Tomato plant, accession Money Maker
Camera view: vertical (180 deg); turntable rotation: 120 degrees
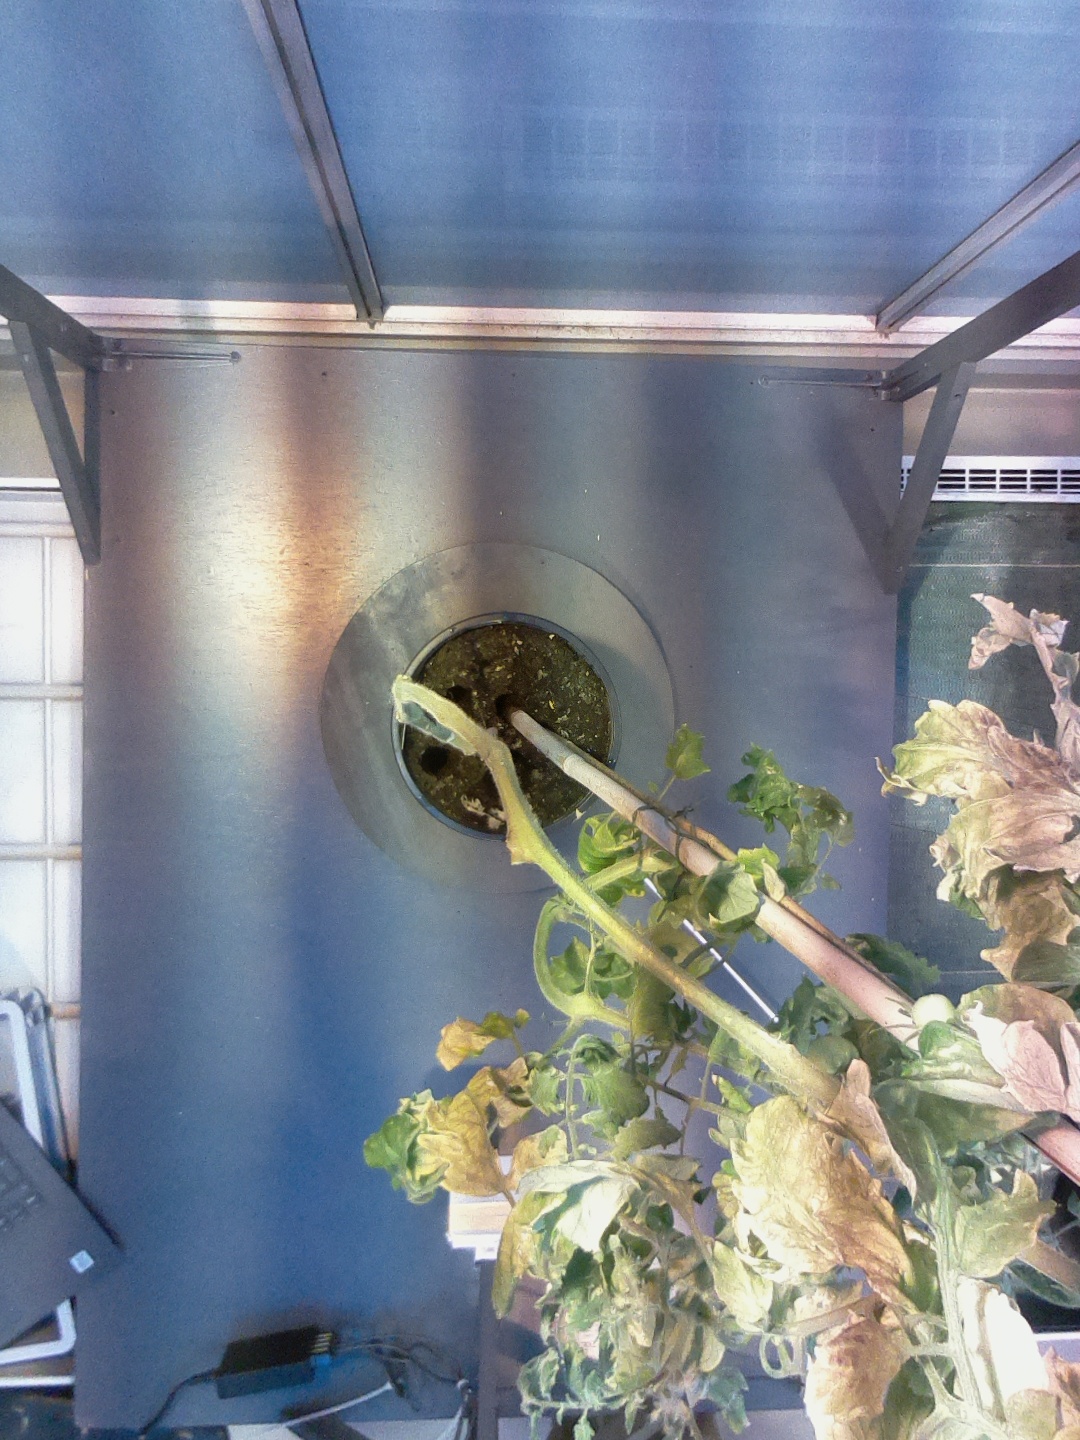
BBCH growth stage 79: 90% -100% of final fruit size